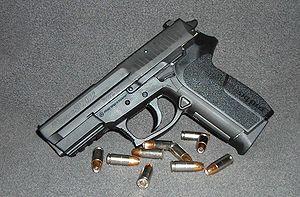
Le SIG-Sauer Pro est une série de pistolets semi-automatiques conçue et fabriquée par Swiss Arms AG et Sauer & Sohn et commercialisée aux États-Unis par SIG Sauer. Il a été le premier pistolet de ces deux sociétés à utiliser des matériaux polymères pour la réalisation de la carcasse de l'arme.
La Gendarmerie nationale est une force armée française chargée des missions de police et placée sous la tutelle du ministère de l'Intérieur. Contrairement aux policiers, ses membres sont des militaires. Héritière de la Maréchaussée, la Gendarmerie est l'une des plus anciennes institutions françaises. De nombreux pays dans le monde ont adopté le principe d'une force de police à statut militaire directement inspirée par la Gendarmerie française.